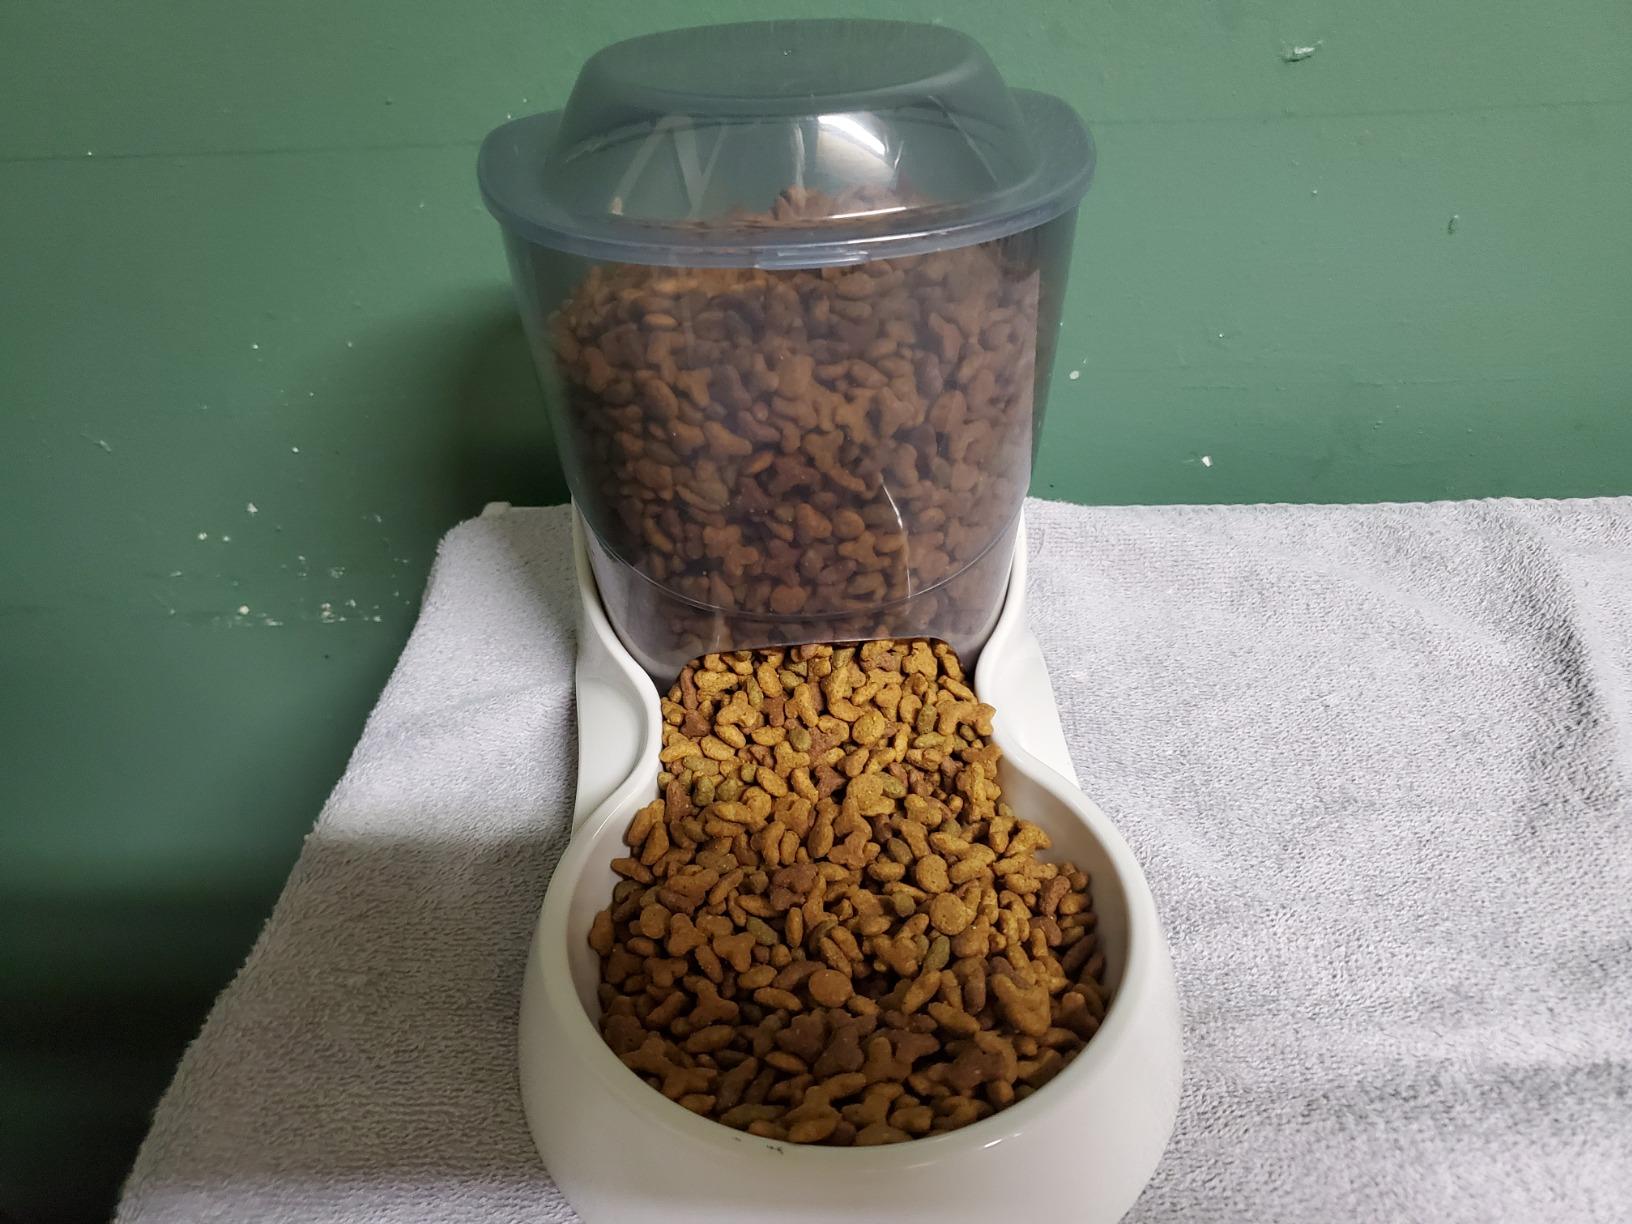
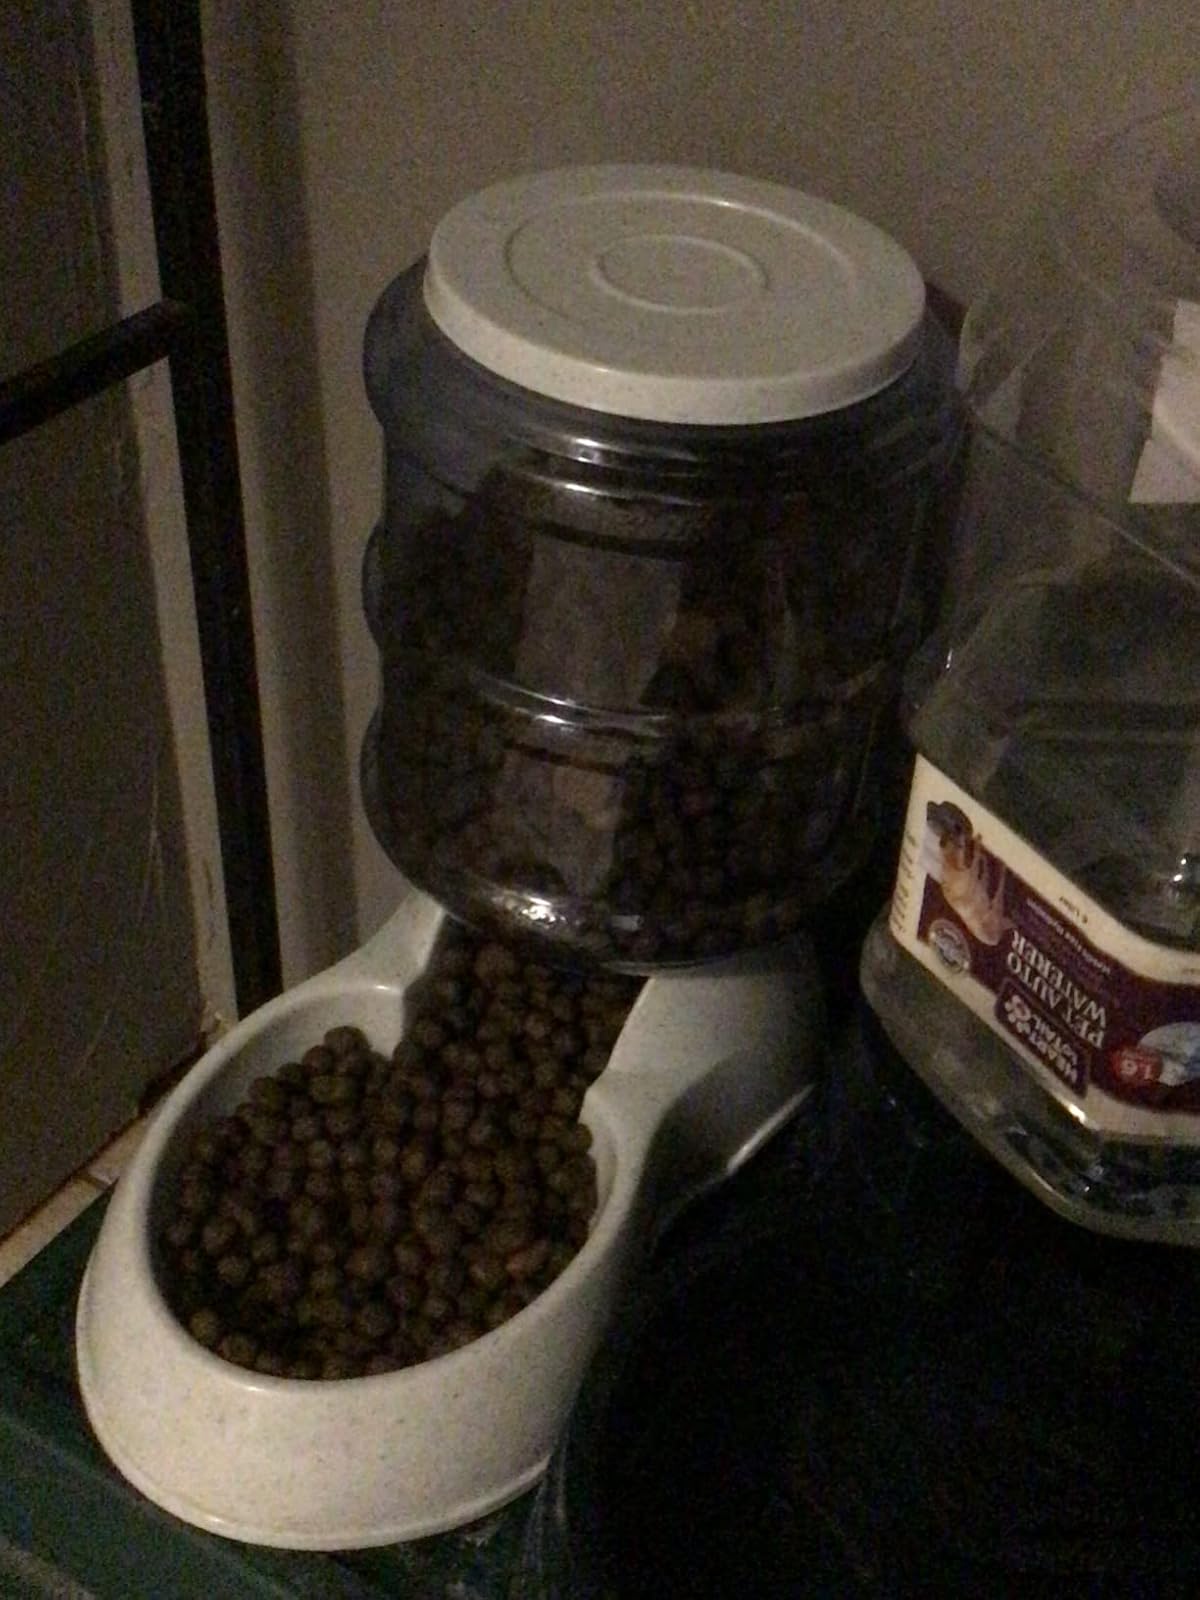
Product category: items_feeder
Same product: no